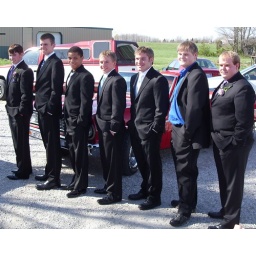
The guys...Kevin is in the blue shirt